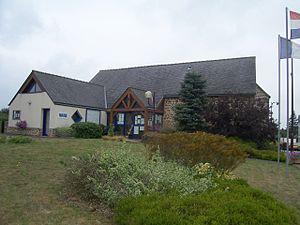
Mairie de Laignelet. Brezhoneg: Ti-kêr Kernoanig.
Laignelet est une commune française située dans le département d'Ille-et-Vilaine, en région Bretagne, peuplée de 1 163 habitants.